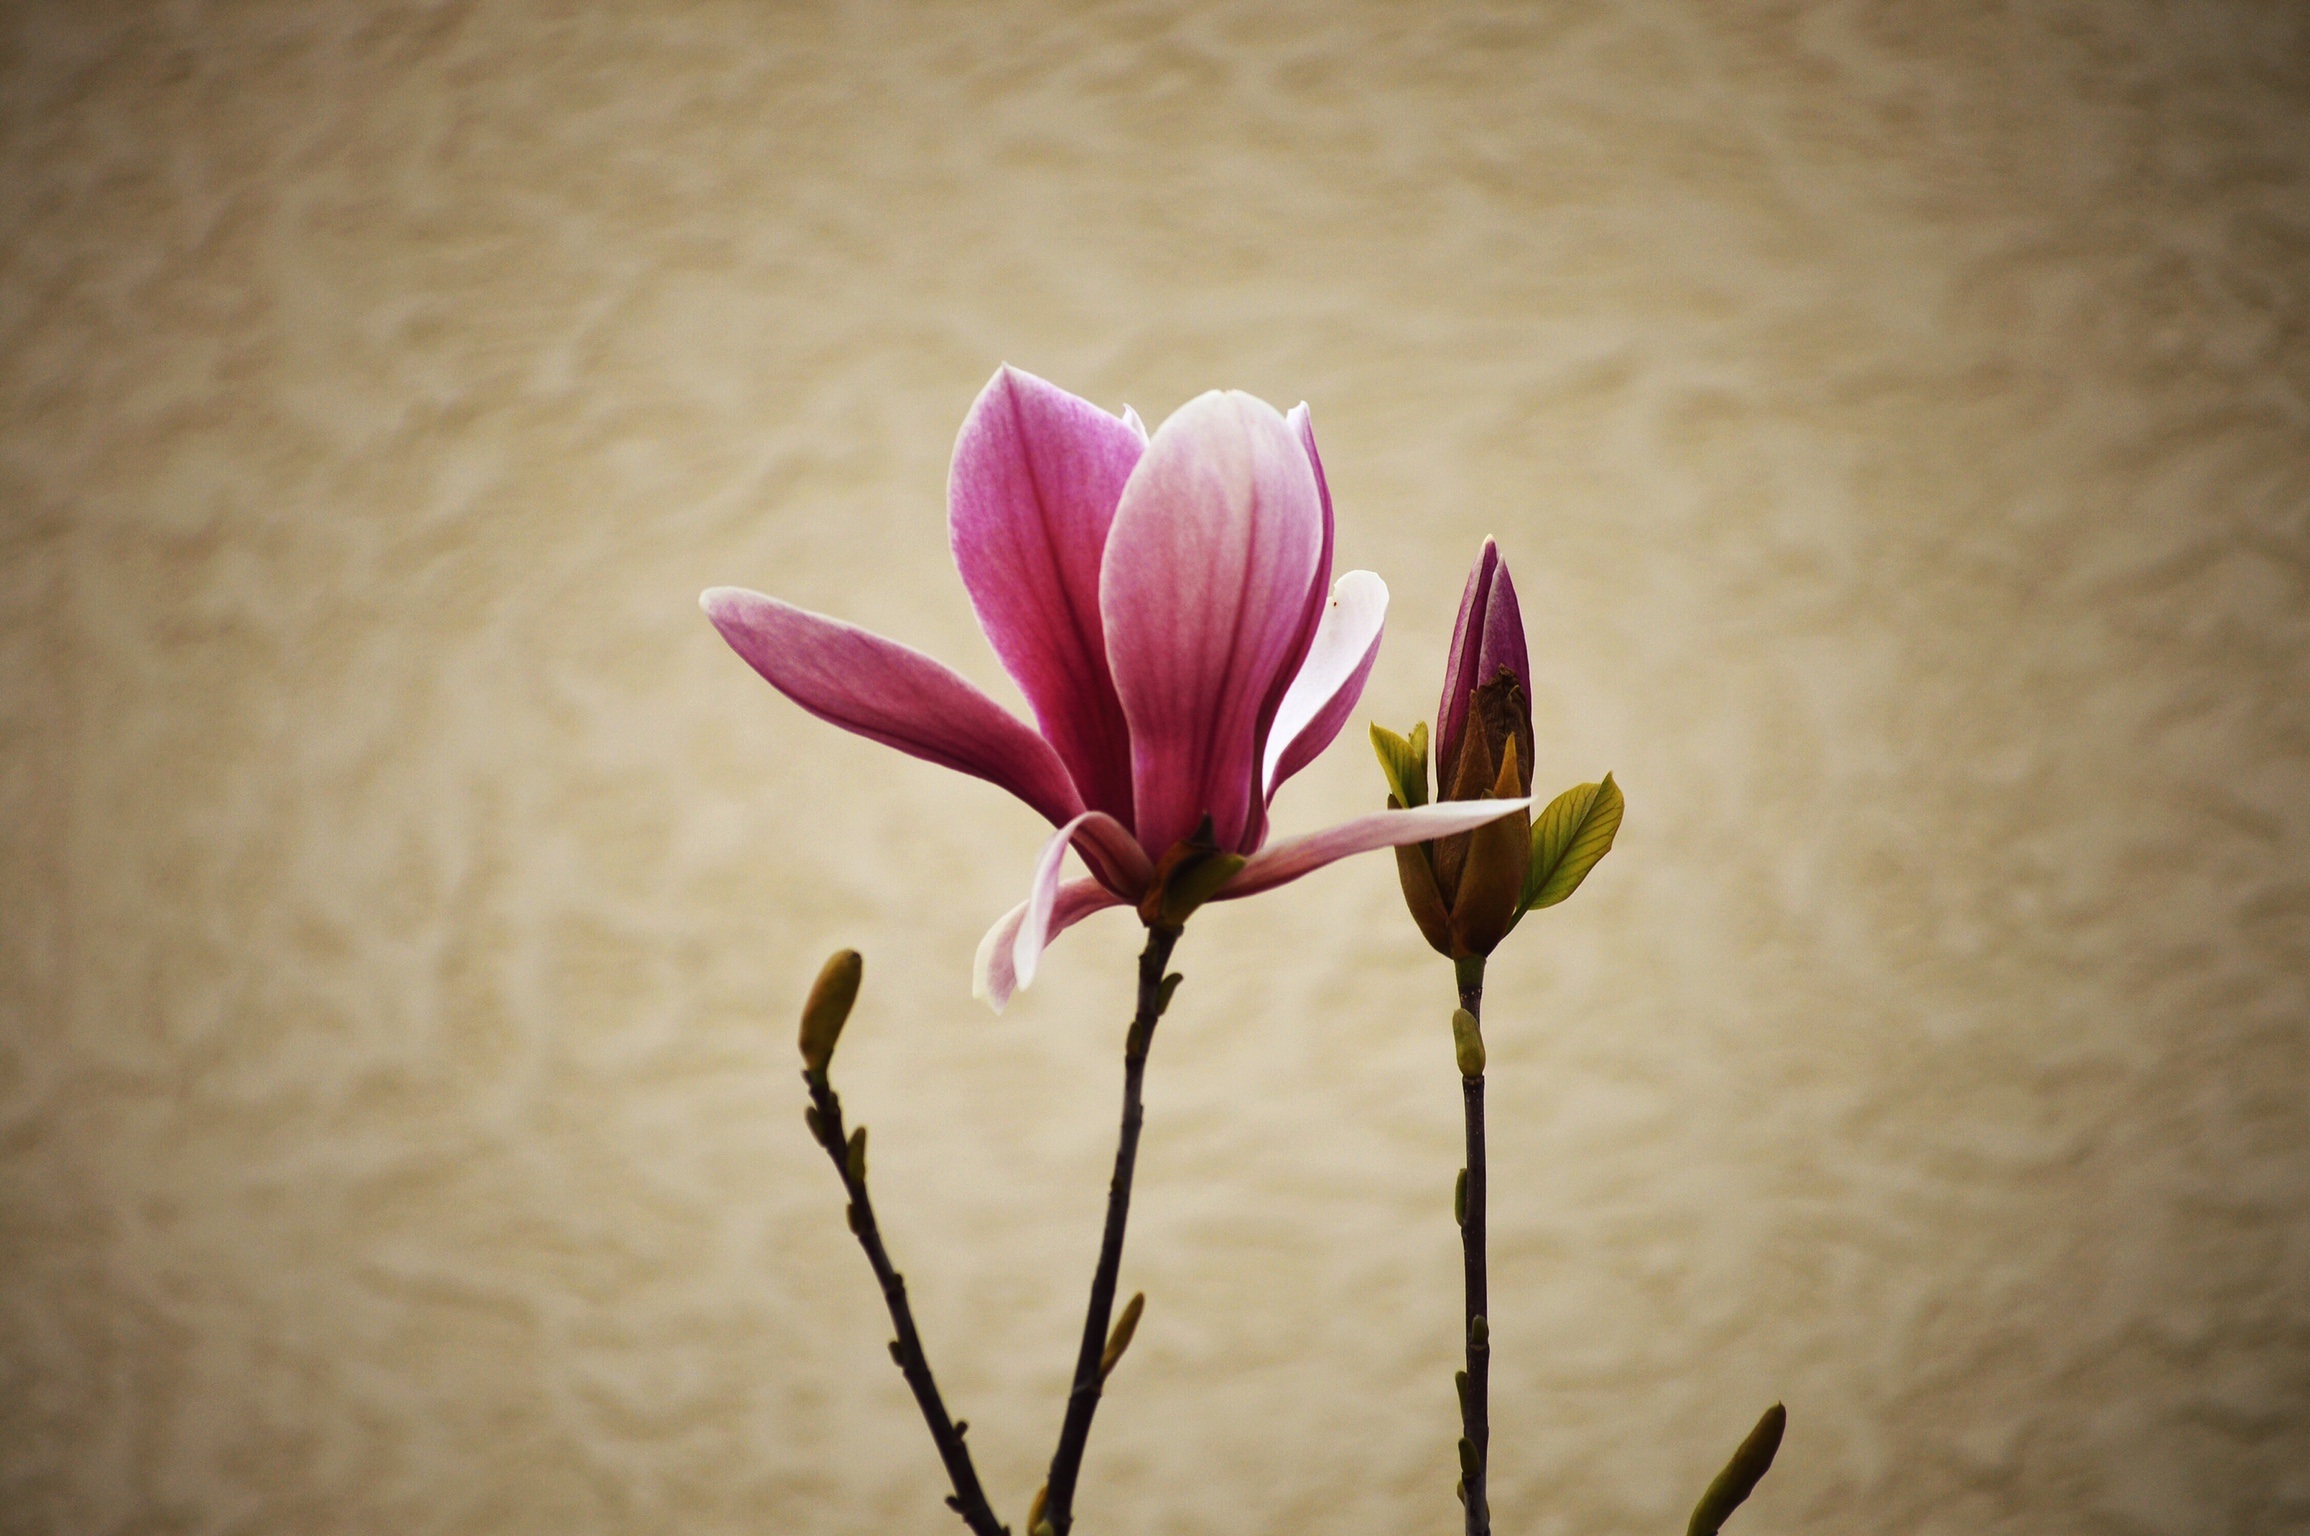
blossom, plant, photography, flower, petal, red, botany, pink, flora, close up, macro photography, flowering plant, plant stem, land plant